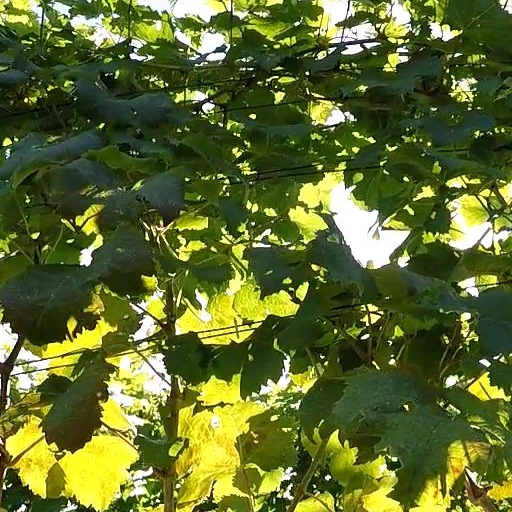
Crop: grape